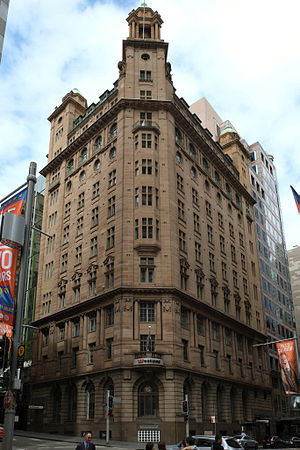
Sydney / Byens struktur / Arkitektur
Sydneys ældste bygninger blev bygget i Hawkesbury sandsten.
"Sydney er Australiens største by og hovedstad i delstaten New South Wales. Den ligger på Australiens østkyst, omgiver Port Jackson, verdens største naturlige havn, og breder sig ud mod Blue Mountains i vest. Beboerne i Sydney kaldes for ""Sydneysiders"". Sydney er landets andet officielle sæde og residens for Australiens generalguvernør, Australiens premierminister og Australiens kabinet.